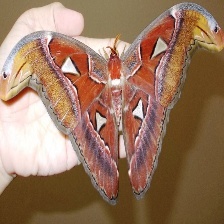
Species: ATLAS MOTH